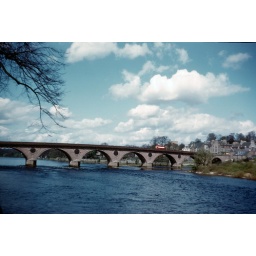
Red double-decker bus crossing bridge. Sign beside bridge: &amp;quot;Cross Keys Hotel&amp;quot;.